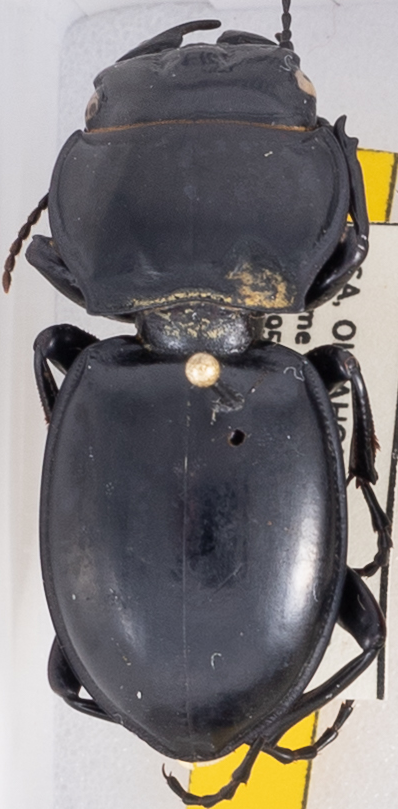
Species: Pasimachus californicus
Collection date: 2021-07-28
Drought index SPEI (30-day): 1.442
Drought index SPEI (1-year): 0.376
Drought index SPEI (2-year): -0.42